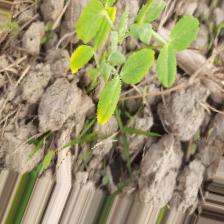
Label: Ascochyta blight